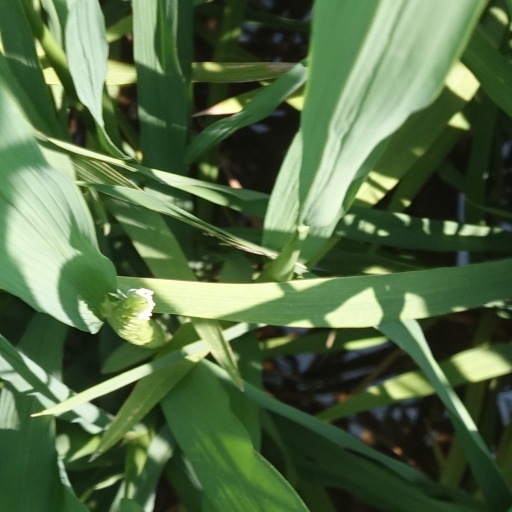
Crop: rice